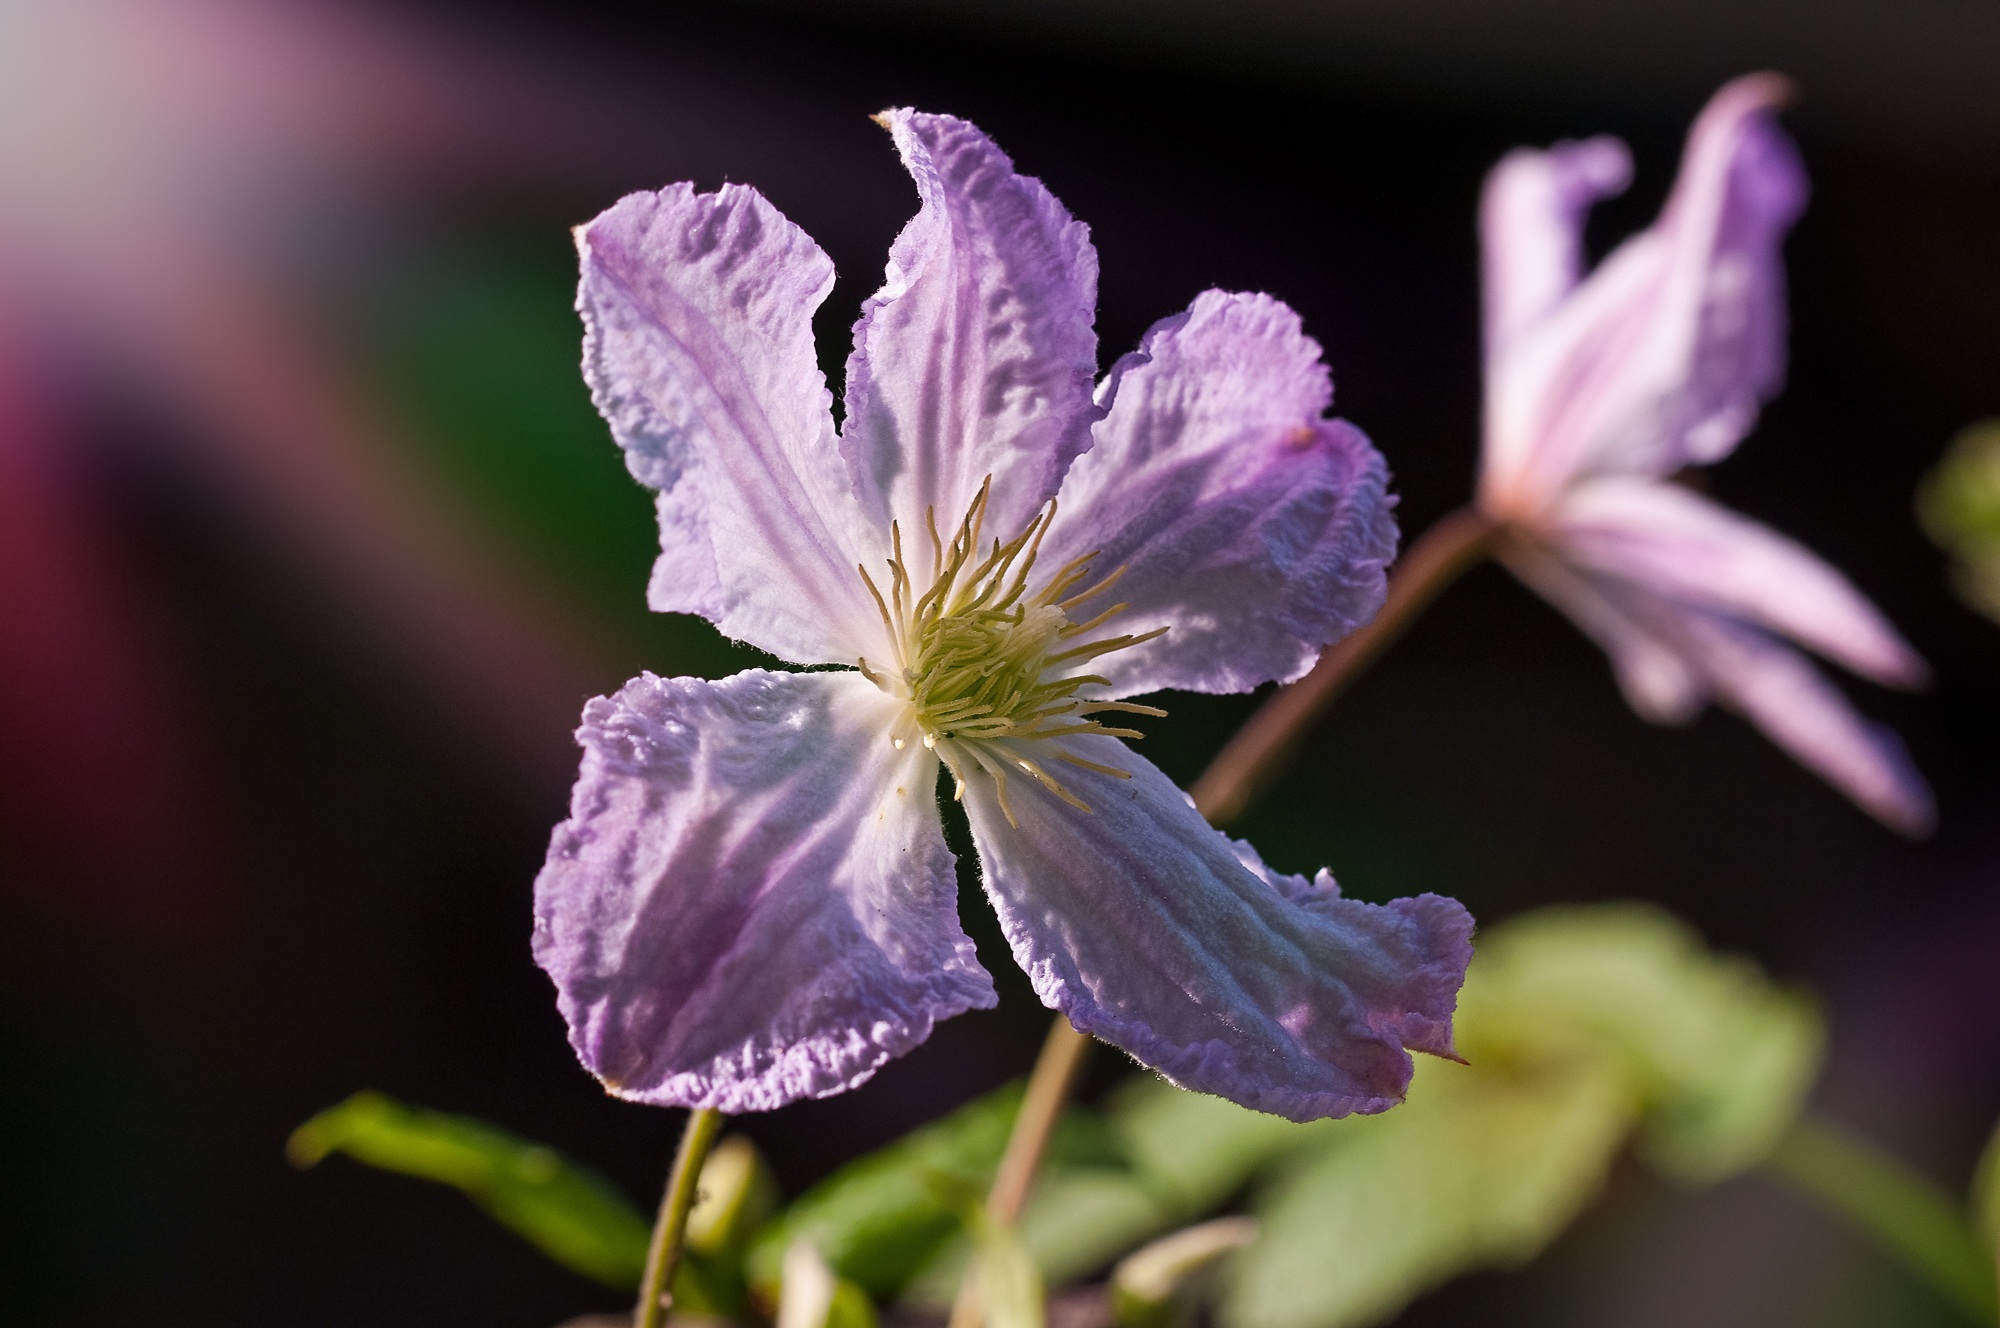
nature, blossom, plant, photography, flower, purple, petal, bloom, botany, blue, climber, garden, close, lighting, flora, wildflower, close up, geranium, violet, clematis, macro photography, garden plant, flowering plant, plant stem, land plant, geraniales